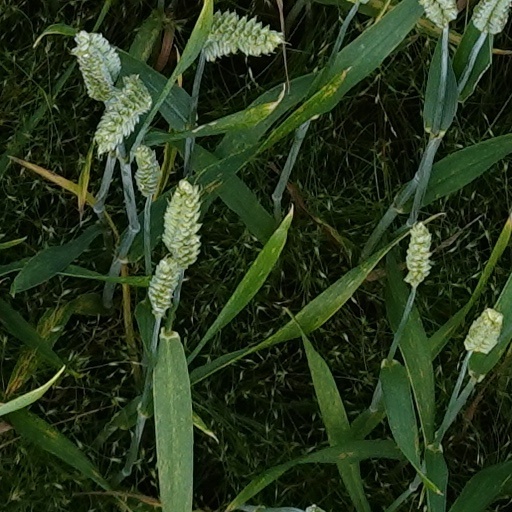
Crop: wheat